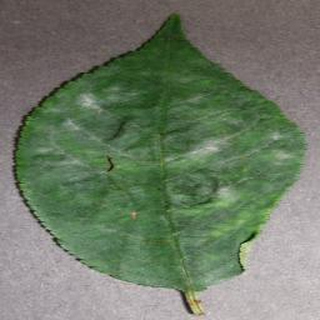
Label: cherry_powdery_mildew